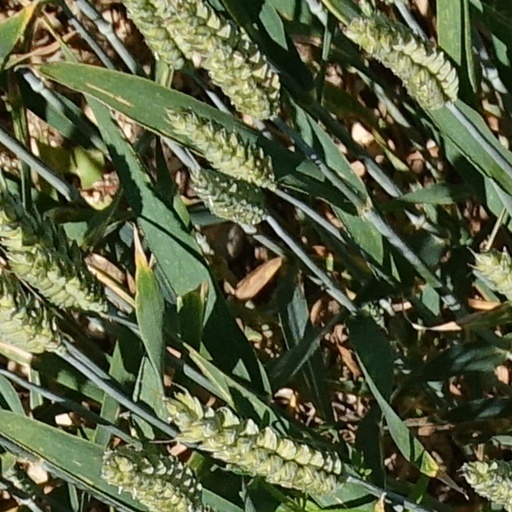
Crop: wheat